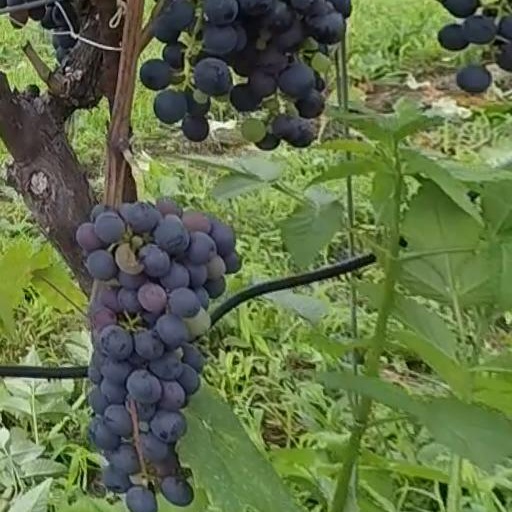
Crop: grape